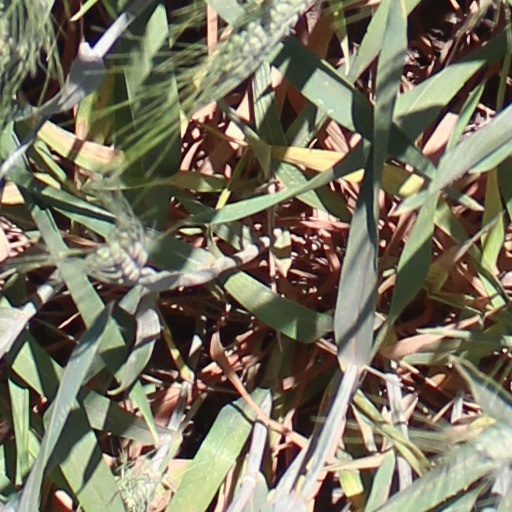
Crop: wheat